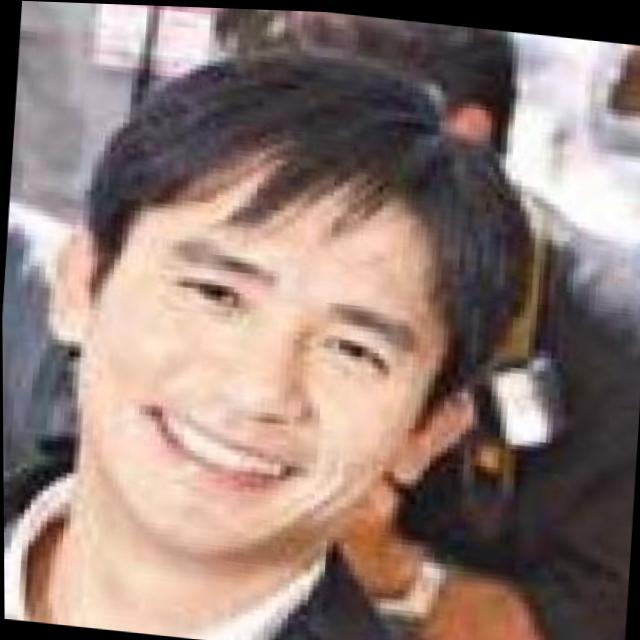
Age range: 45-64